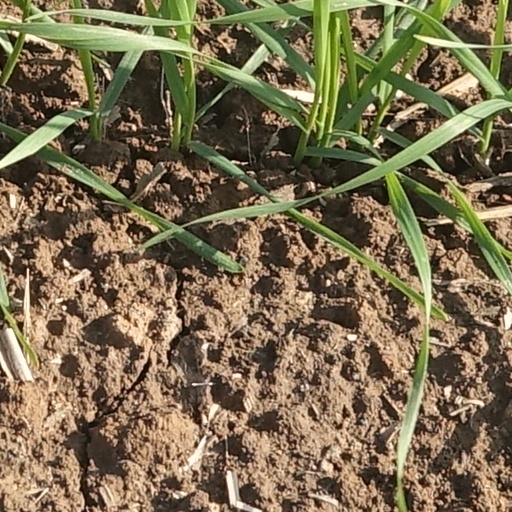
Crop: wheat